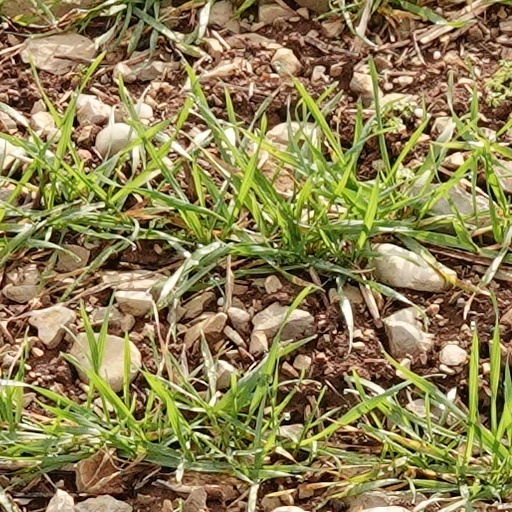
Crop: wheat